2018 AAA 400 Drive for Autism

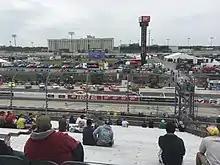
Final practice

Aric Almirola was the fastest in the final practice session with a time of 22.745 seconds and a speed of .